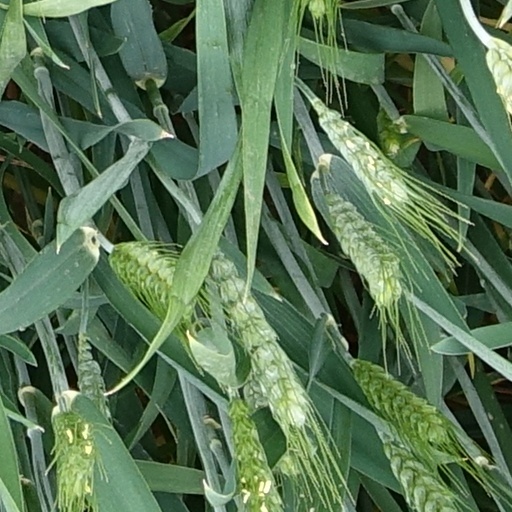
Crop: wheat